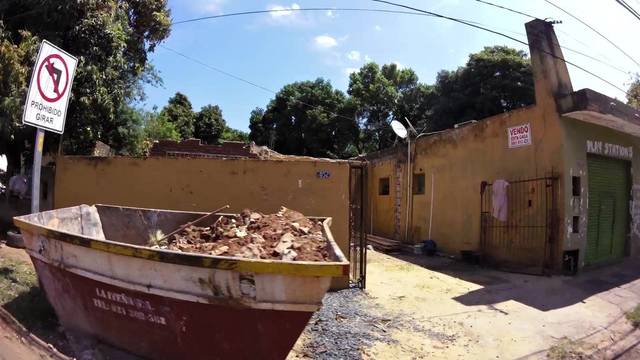
Region: Paraguay
Coordinates: -25.326, -57.554